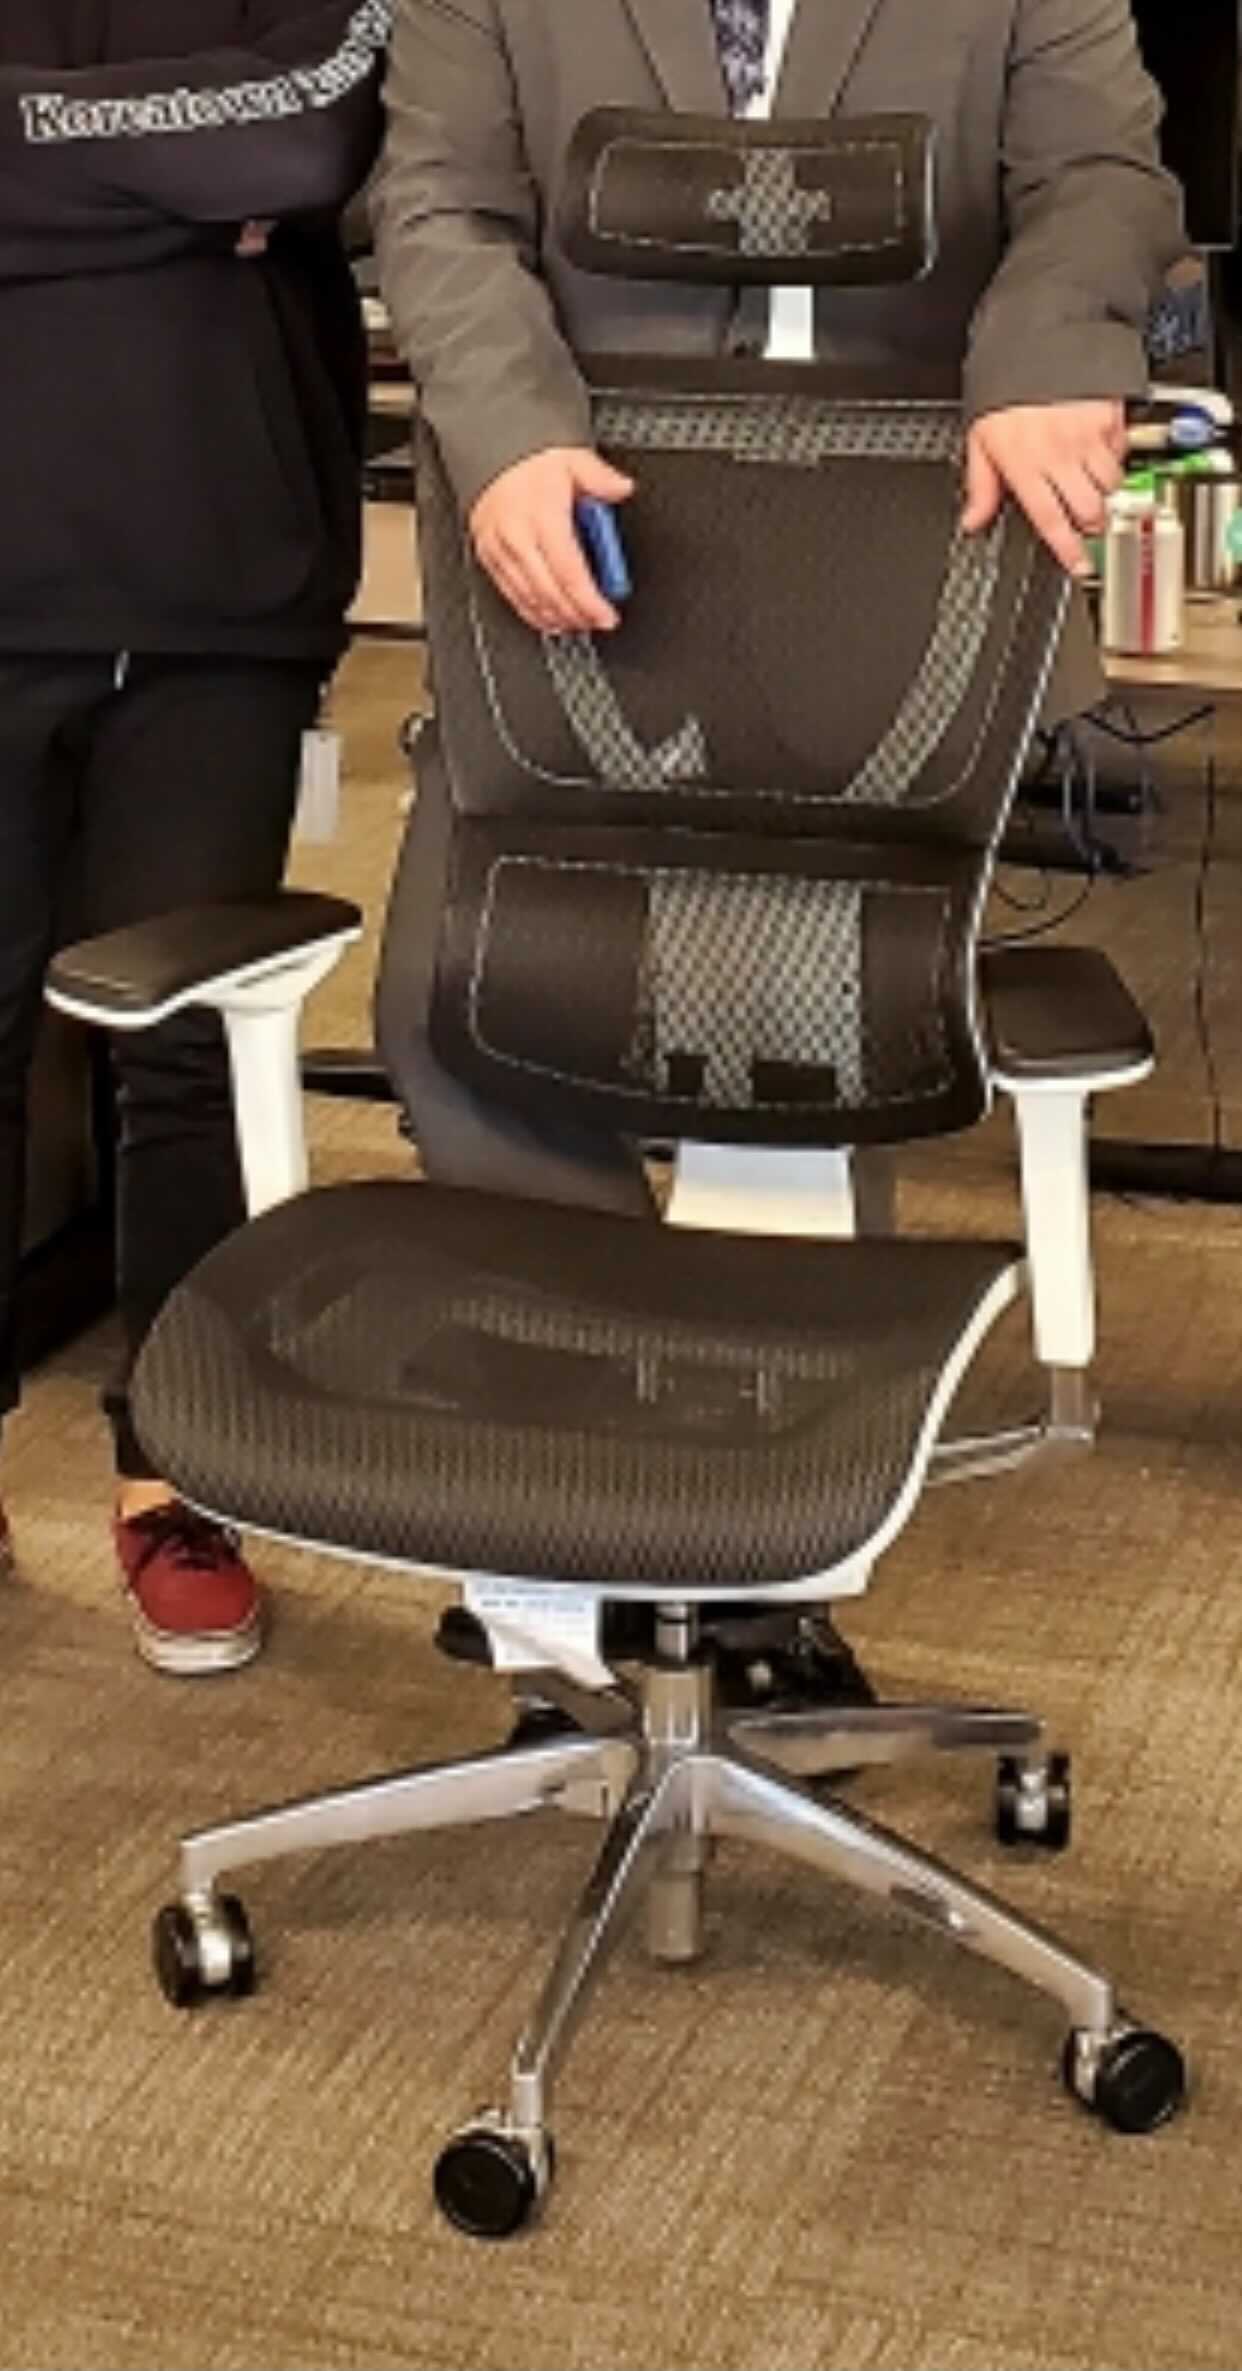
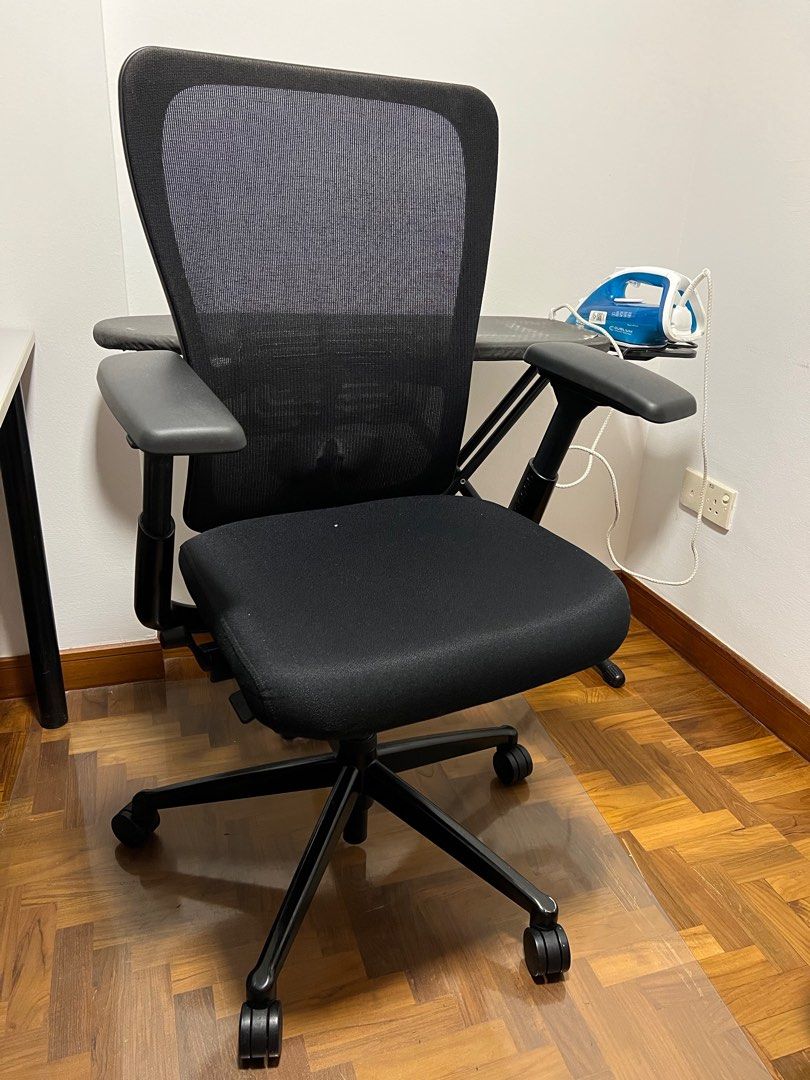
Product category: items_chair
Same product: no